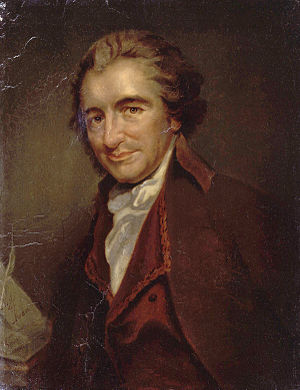
Borgerløn / Historik
Thomas Paine.
Borgerløn eller basisindkomst er en indkomst, der gives ubetinget til alle borgere og personer med varigt ophold i et land uden behovsprøvning eller arbejdspligt, og som er af en sådan størrelse, at det er muligt af leve af den, om end på et beskedent niveau.